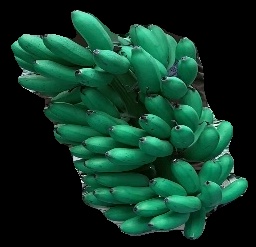
Variety: rasbale
Grade: grade1